List of 24 Hours of Le Mans winners

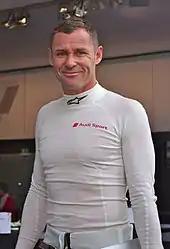
Tom Kristensen has won the 24 Hours of Le Mans nine times, more than any other driver.

The 24 Hours of Le Mans is an annual 24-hour automobile endurance race organised by the automotive group Automobile Club de l'Ouest (ACO) and held on the Circuit de la Sarthe race track close to the city of Le Mans, the capital of the French department of Sarthe. It was first held as the Grand Prix of Endurance and Efficiency in , after the automotive journalist Charles Faroux to Georges Durand, the ACO general secretary, and the industrialist Emile Coquile, agreed to hold the race for car manufacturers to test vehicle durability, equipment and reliability. Each overall victor is presented with a trophy bearing the event's emblem and the logo of the ACO commissioned by the sporting director Jean-Pierre Moreau in 1993. All three-time consecutive winning manufacturers permanently keep the trophy. Since 1991, at the initiative of a man named Bernard Warain, a cast of the winning driver's feet, hands and signature are taken before the following year's race and put in a bronze car-wheel shaped plaque that is placed into the pavement in Le Mans' Saint Nicholas district.